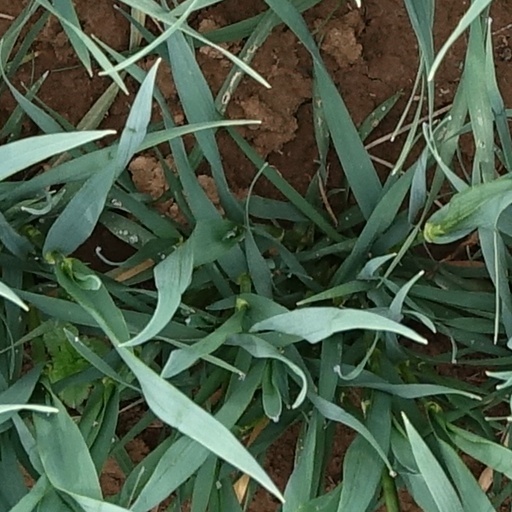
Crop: wheat